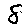
Label: 8